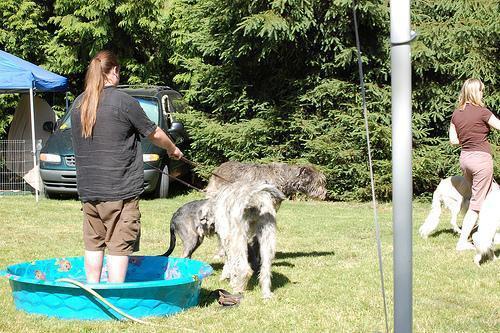
Irish_wolfhound